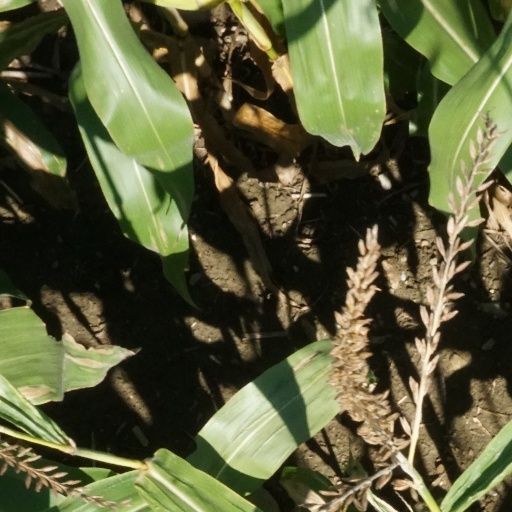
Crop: maize; corn